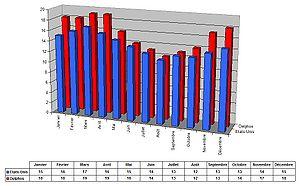
Vitesse du vent, en km/h, à Delphos (Ohio - Etats-Unis)
Delphos est une ville des comtés d'Allen et Van Wert, dans l'État américain de l'Ohio.